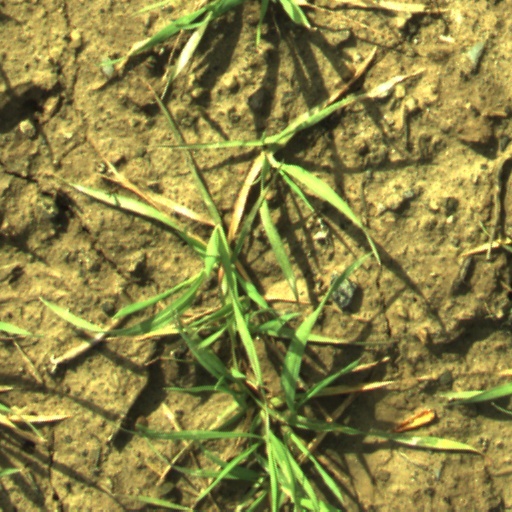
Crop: wheat